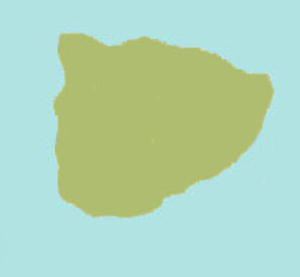
Le parc national de South Button Island est un parc national situé dans les îles Andaman-et-Nicobar en Inde. On y trouve notamment des dugongs.